R.I.O.

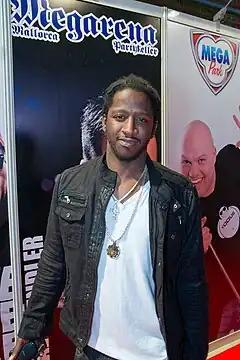
Tony T., the vocalist of R.I.O. from 2008 until 2012.

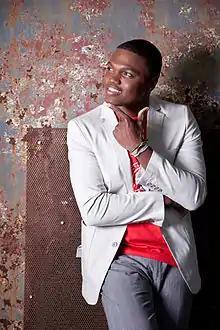
U-Jean, the vocalist of R.I.O. starting 2012.

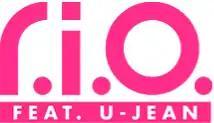
Logo of R.I.O. after U-Jean became vocalist of R.I.O.

On music videos and live performances, Manian and Yanou stayed in the background. Since the entry of British singer, rapper and DJ of Jamaican origin Tony T. (Neal Antone Dyer) in 2007, he was the face and voice of R.I.O.. American born-German pop, R&B and hip-hop artist U-Jean (Alex Hutson) was used in some recordings. In 2012 "Party Shaker" was sung by Nicco. This confirmed that R.I.O. was a project of two DJs featuring various voices. At live performances still U-Jean represented the duo.